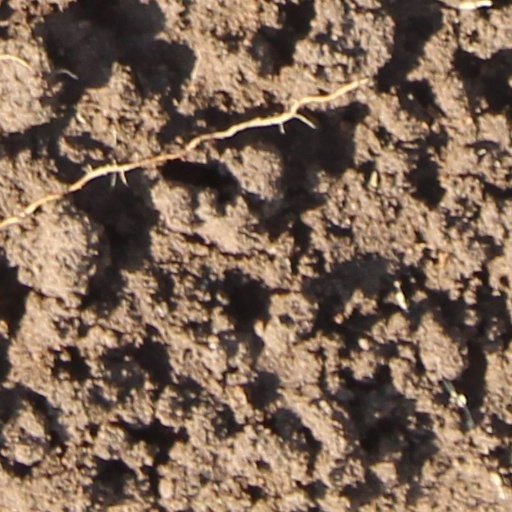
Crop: wheat